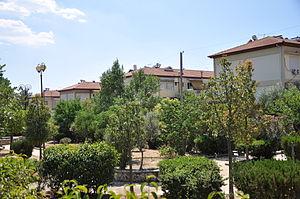
Néa Filadélfia, ou Nouvelle-Philadelphie, est une ancienne municipalité de Grèce ayant en 2011, 25 734 habitants.